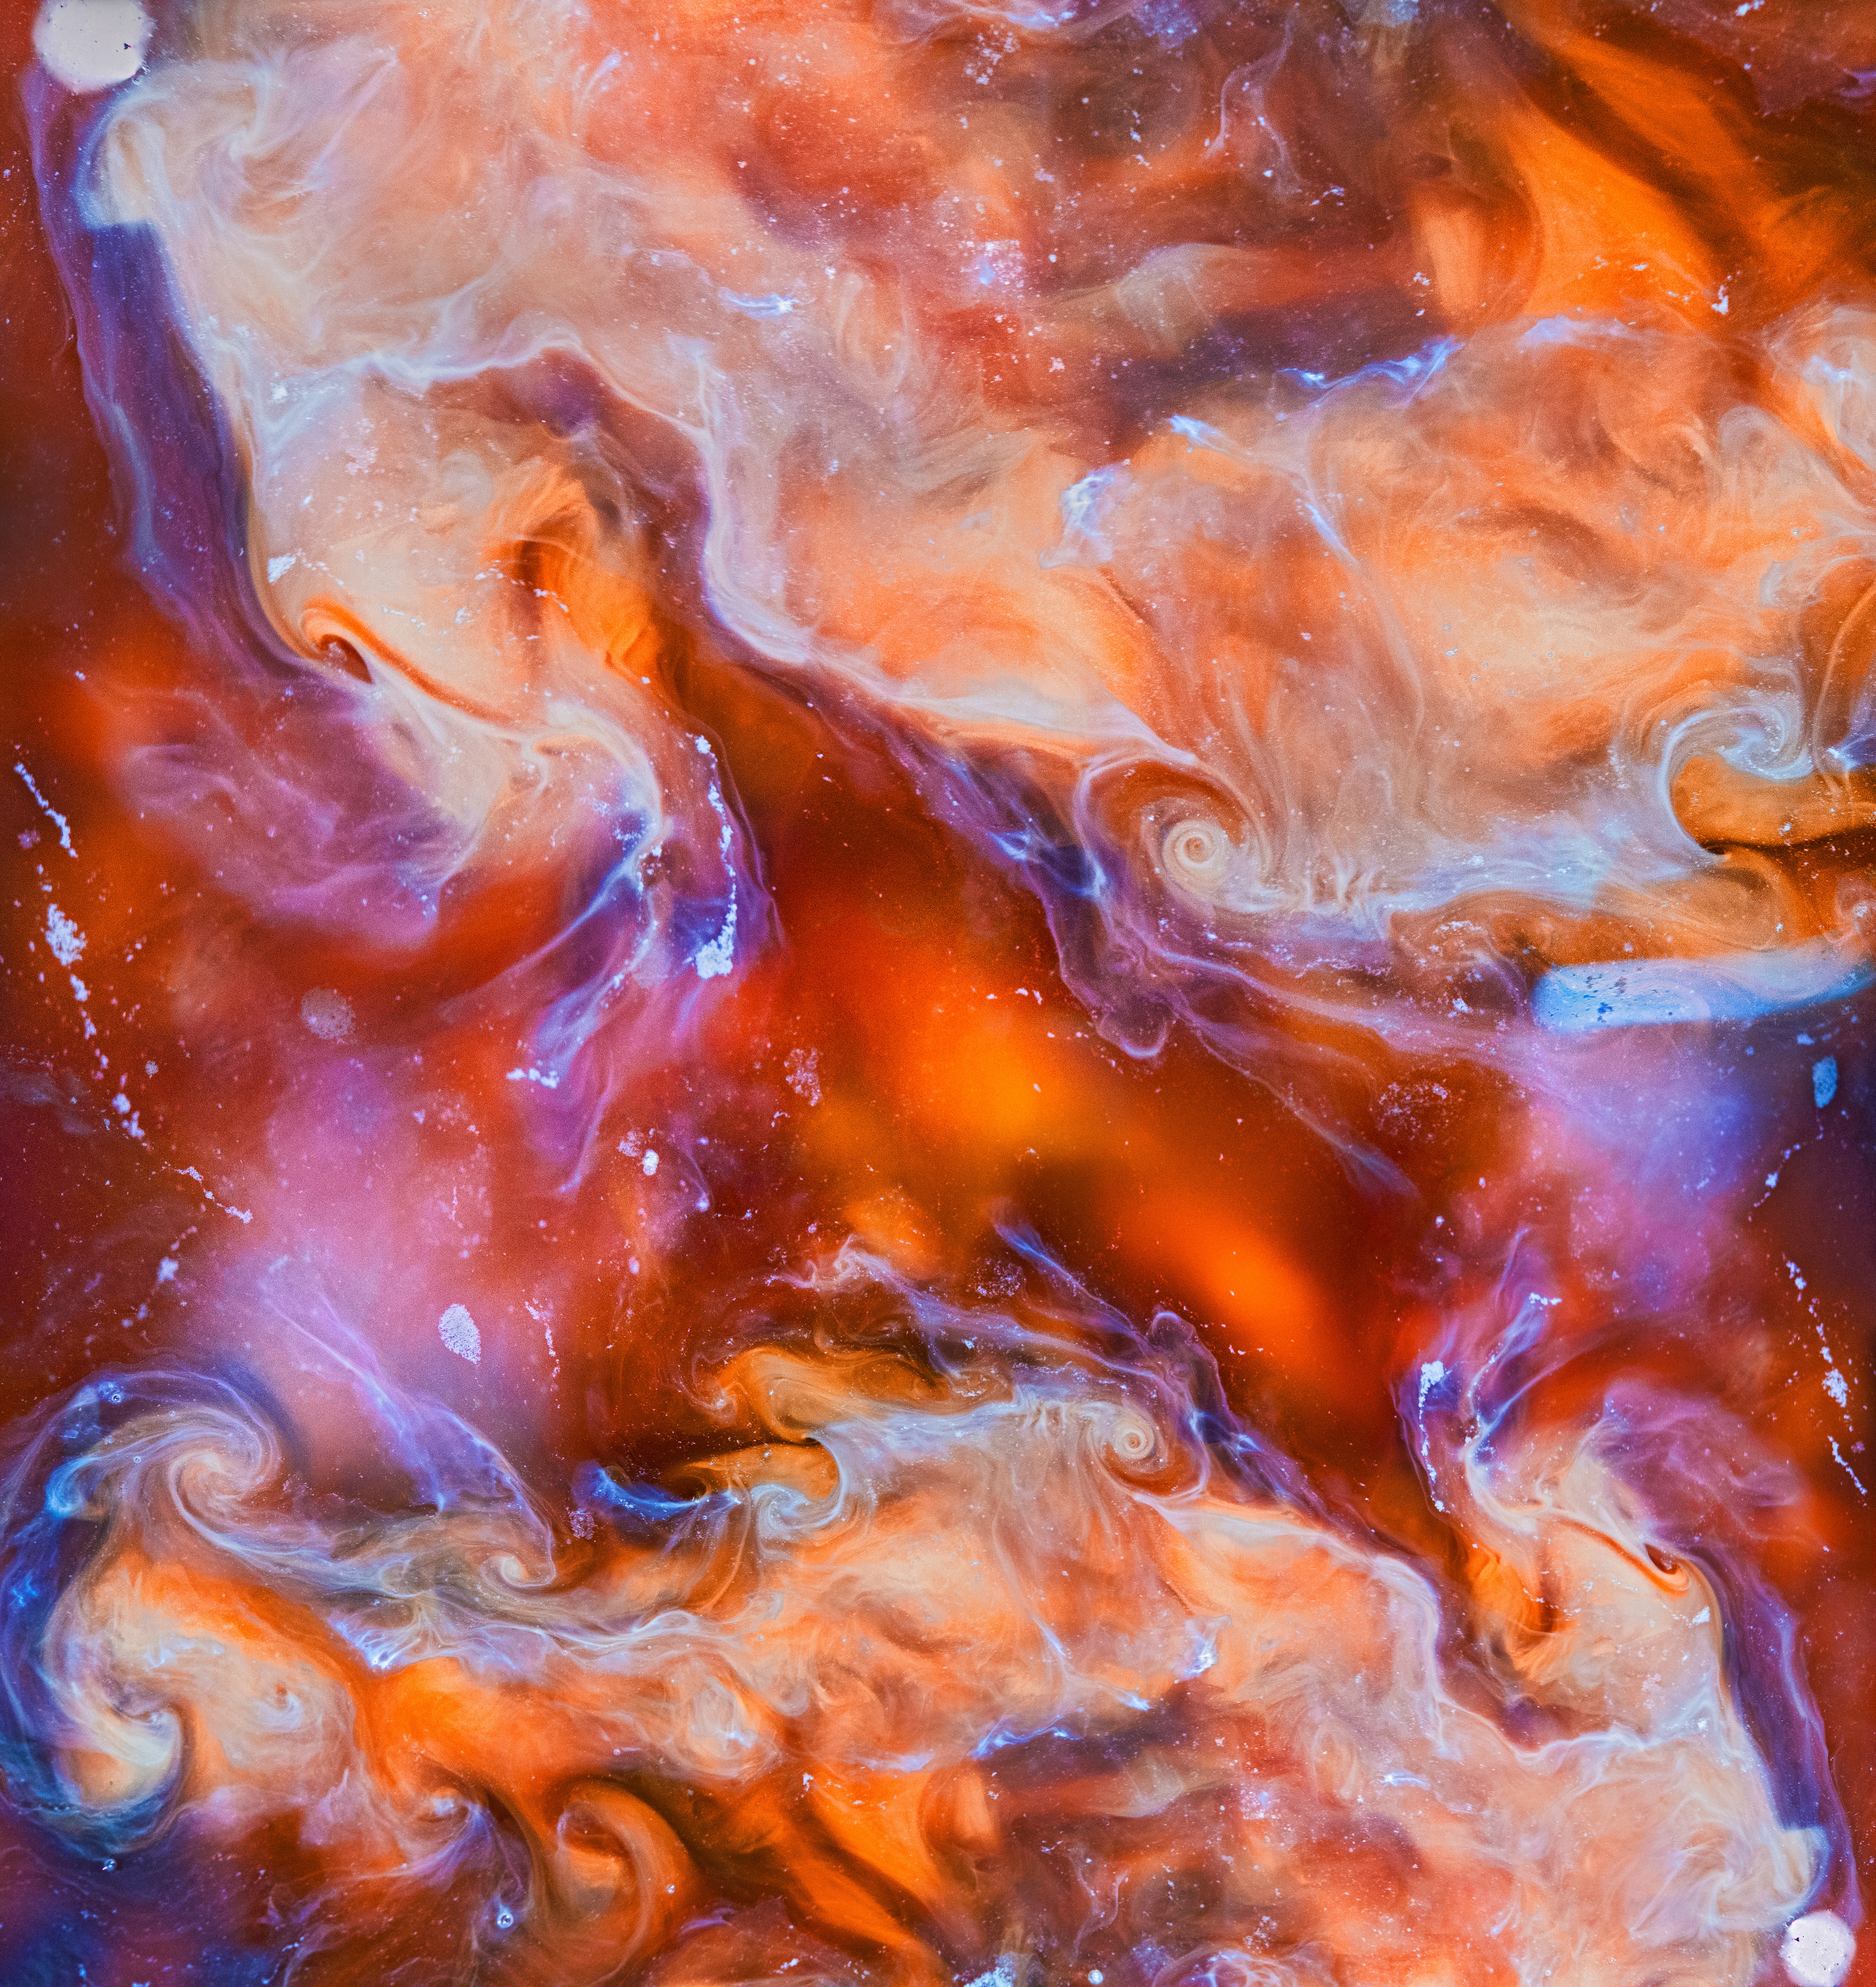
flame, painting, art, modern art, acrylic paint, geological phenomenon